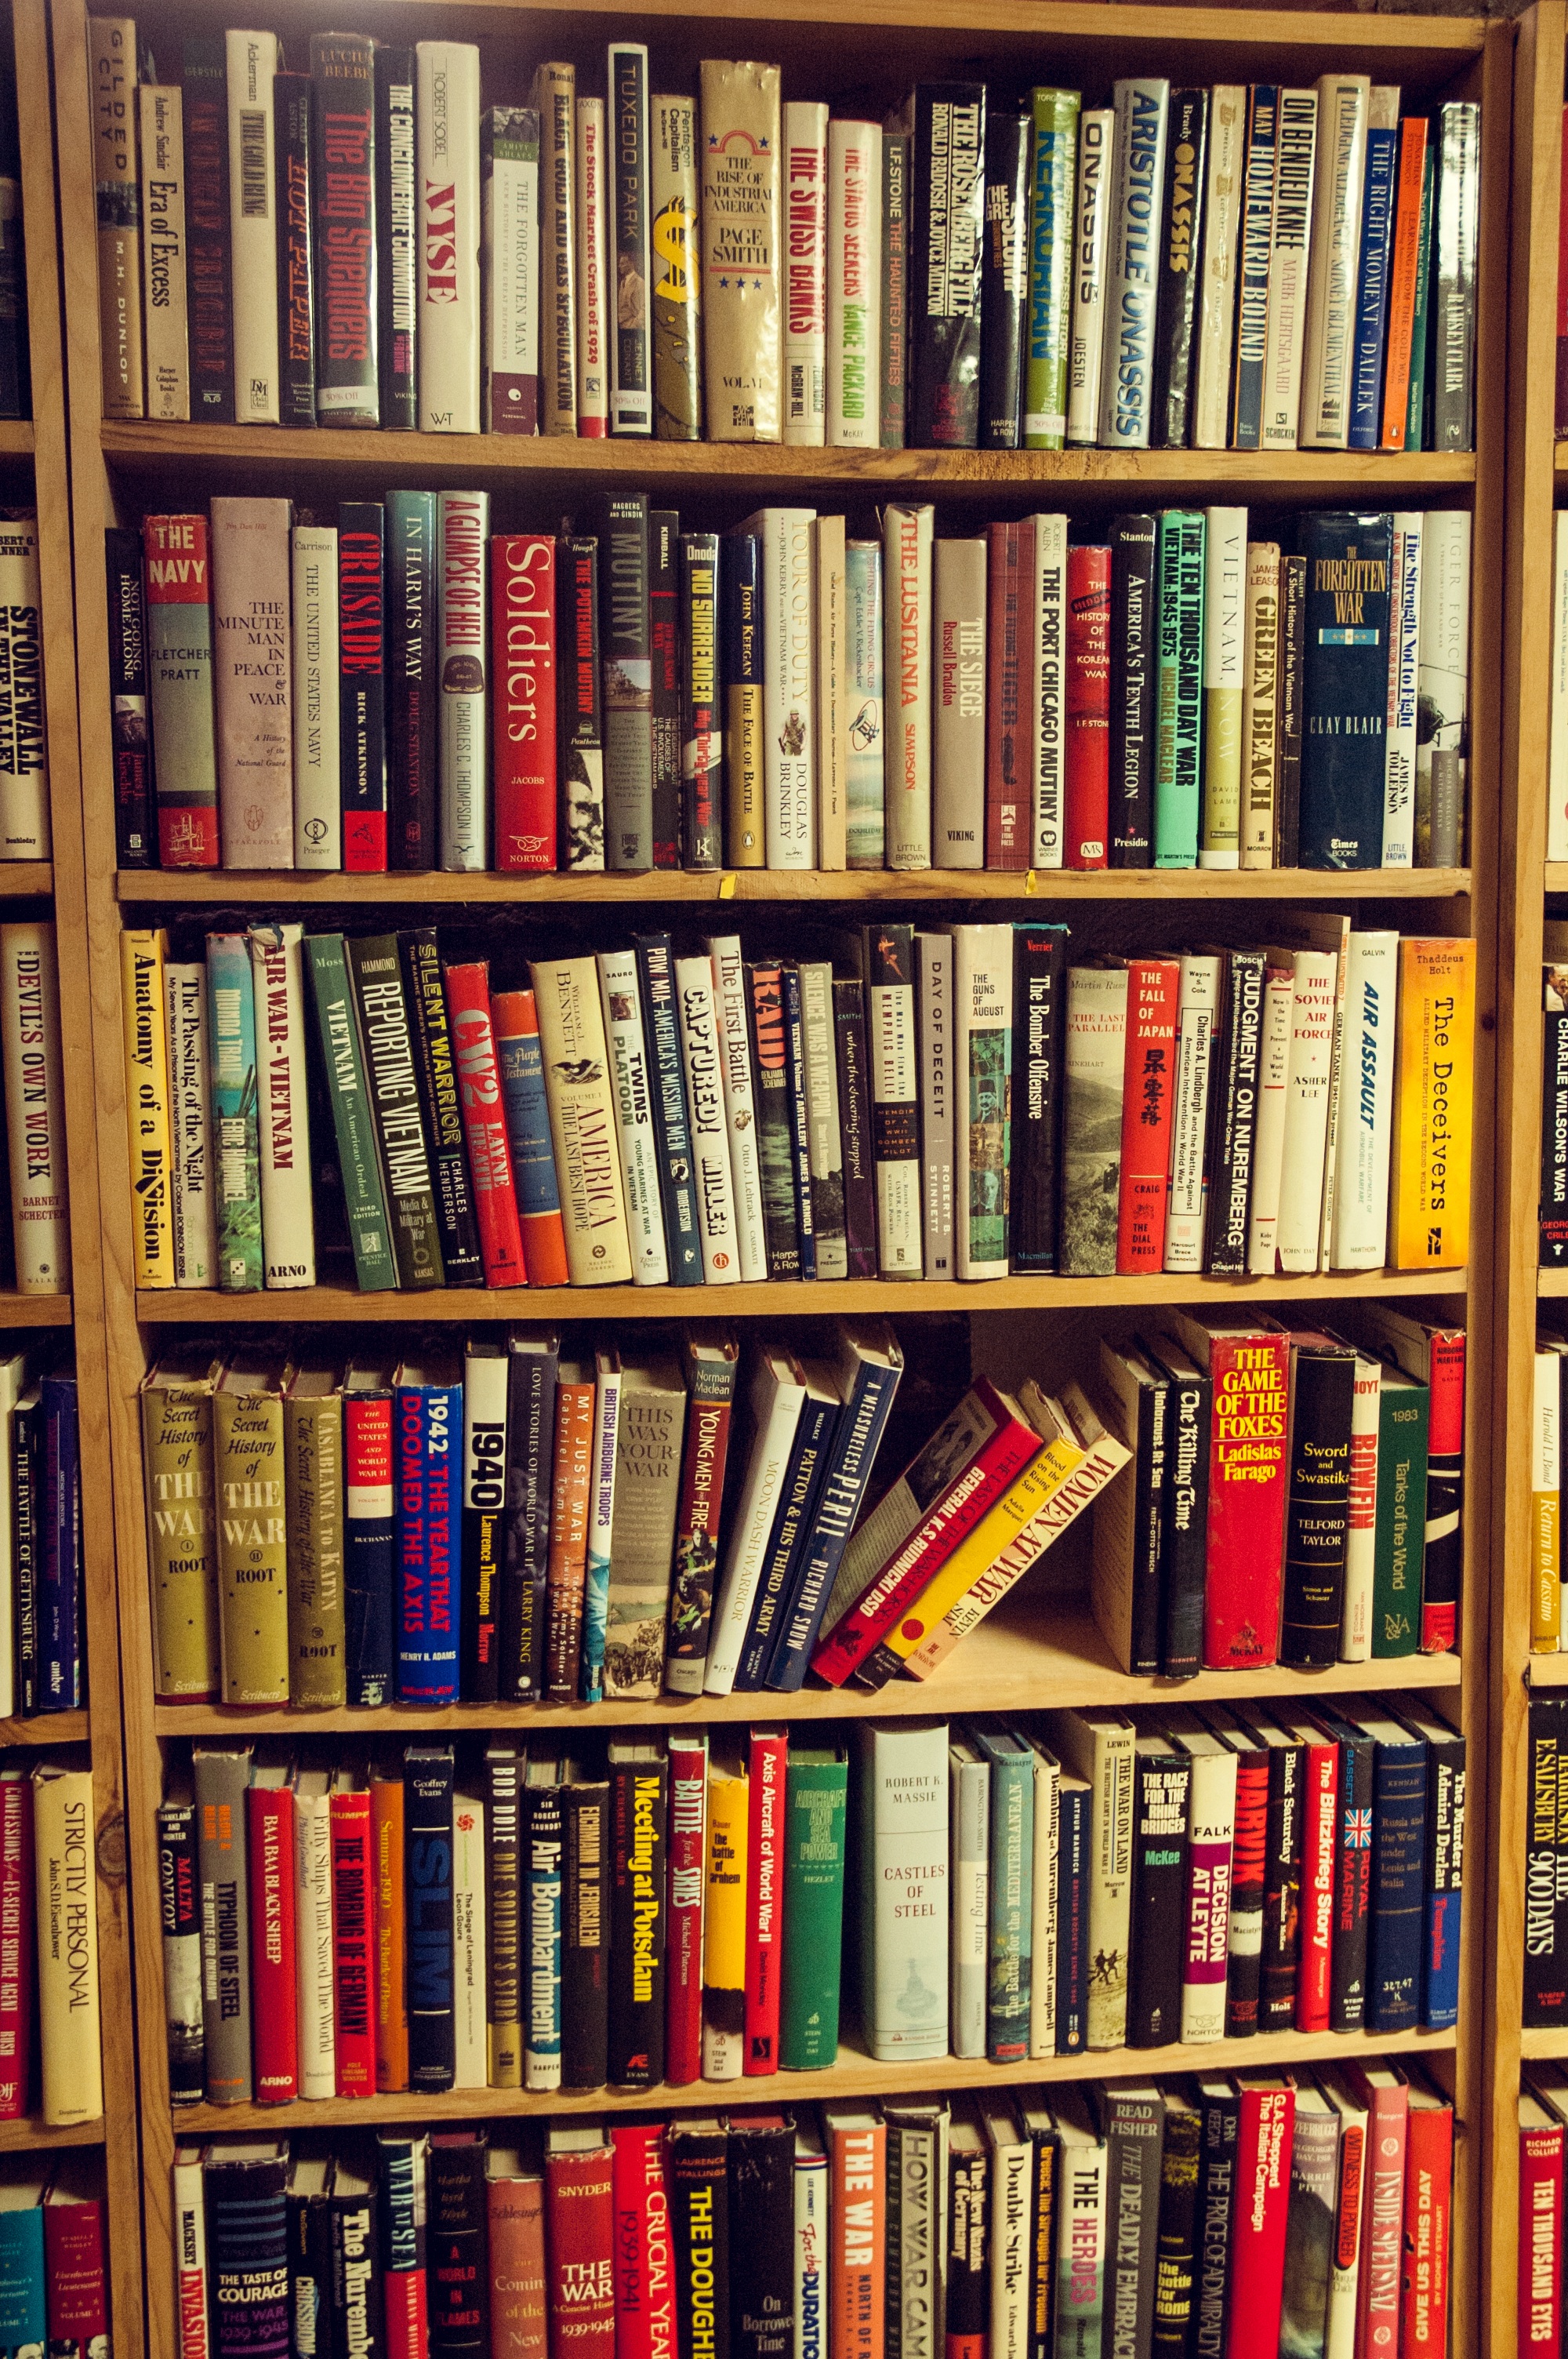
book, read, wood, row, reading, shelf, furniture, bookshelf, education, research, bookcase, bookstore, fiction, literature, study, library, books, learn, book sale, shelving, information, bookshop, knowledge, bookselling